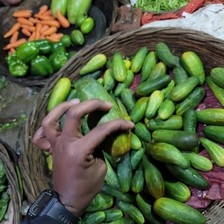
Label: cucumber